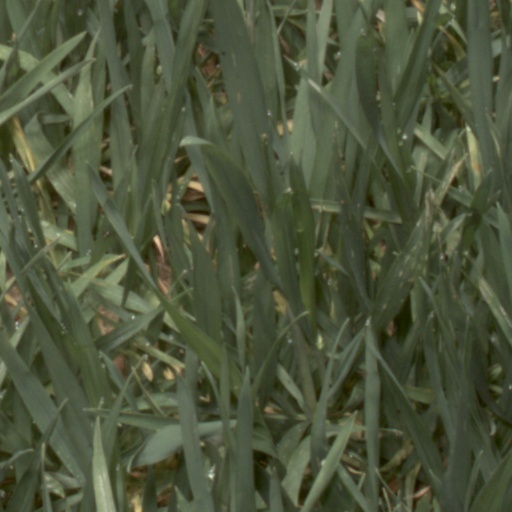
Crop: wheat